Doc (film)

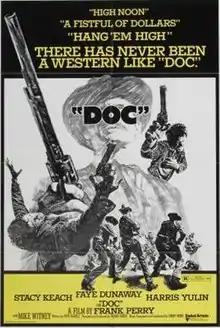

Doc is a 1971 American Western film, which tells the story of the Gunfight at the O.K. Corral and of one of its protagonists, Doc Holliday. It stars Stacy Keach, Faye Dunaway, and Harris Yulin. It was directed by Frank Perry. It was the first film of his to not be written by Eleanor Perry; Pete Hamill wrote the original screenplay. The film was shot in Almeria in southern Spain.